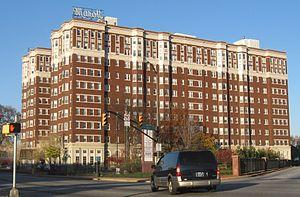
"""On the Mindless Menace of Violence"" est un discours donné par le sénateur des États-Unis et candidat à la présidentielle Robert F. Kennedy. Il a été prononcé devant le Club de Ville de Cleveland à l'hôtel Sheraton-Hôtel de Cleveland, le 5 avril 1968, au lendemain de l'assassinat de Martin Luther King Jr. Avec ce discours, Kennedy a cherché à contrer les émeutes et troubles émergents dans les différentes villes et parle de l'aggravation du problème de la violence dans la société américaine.